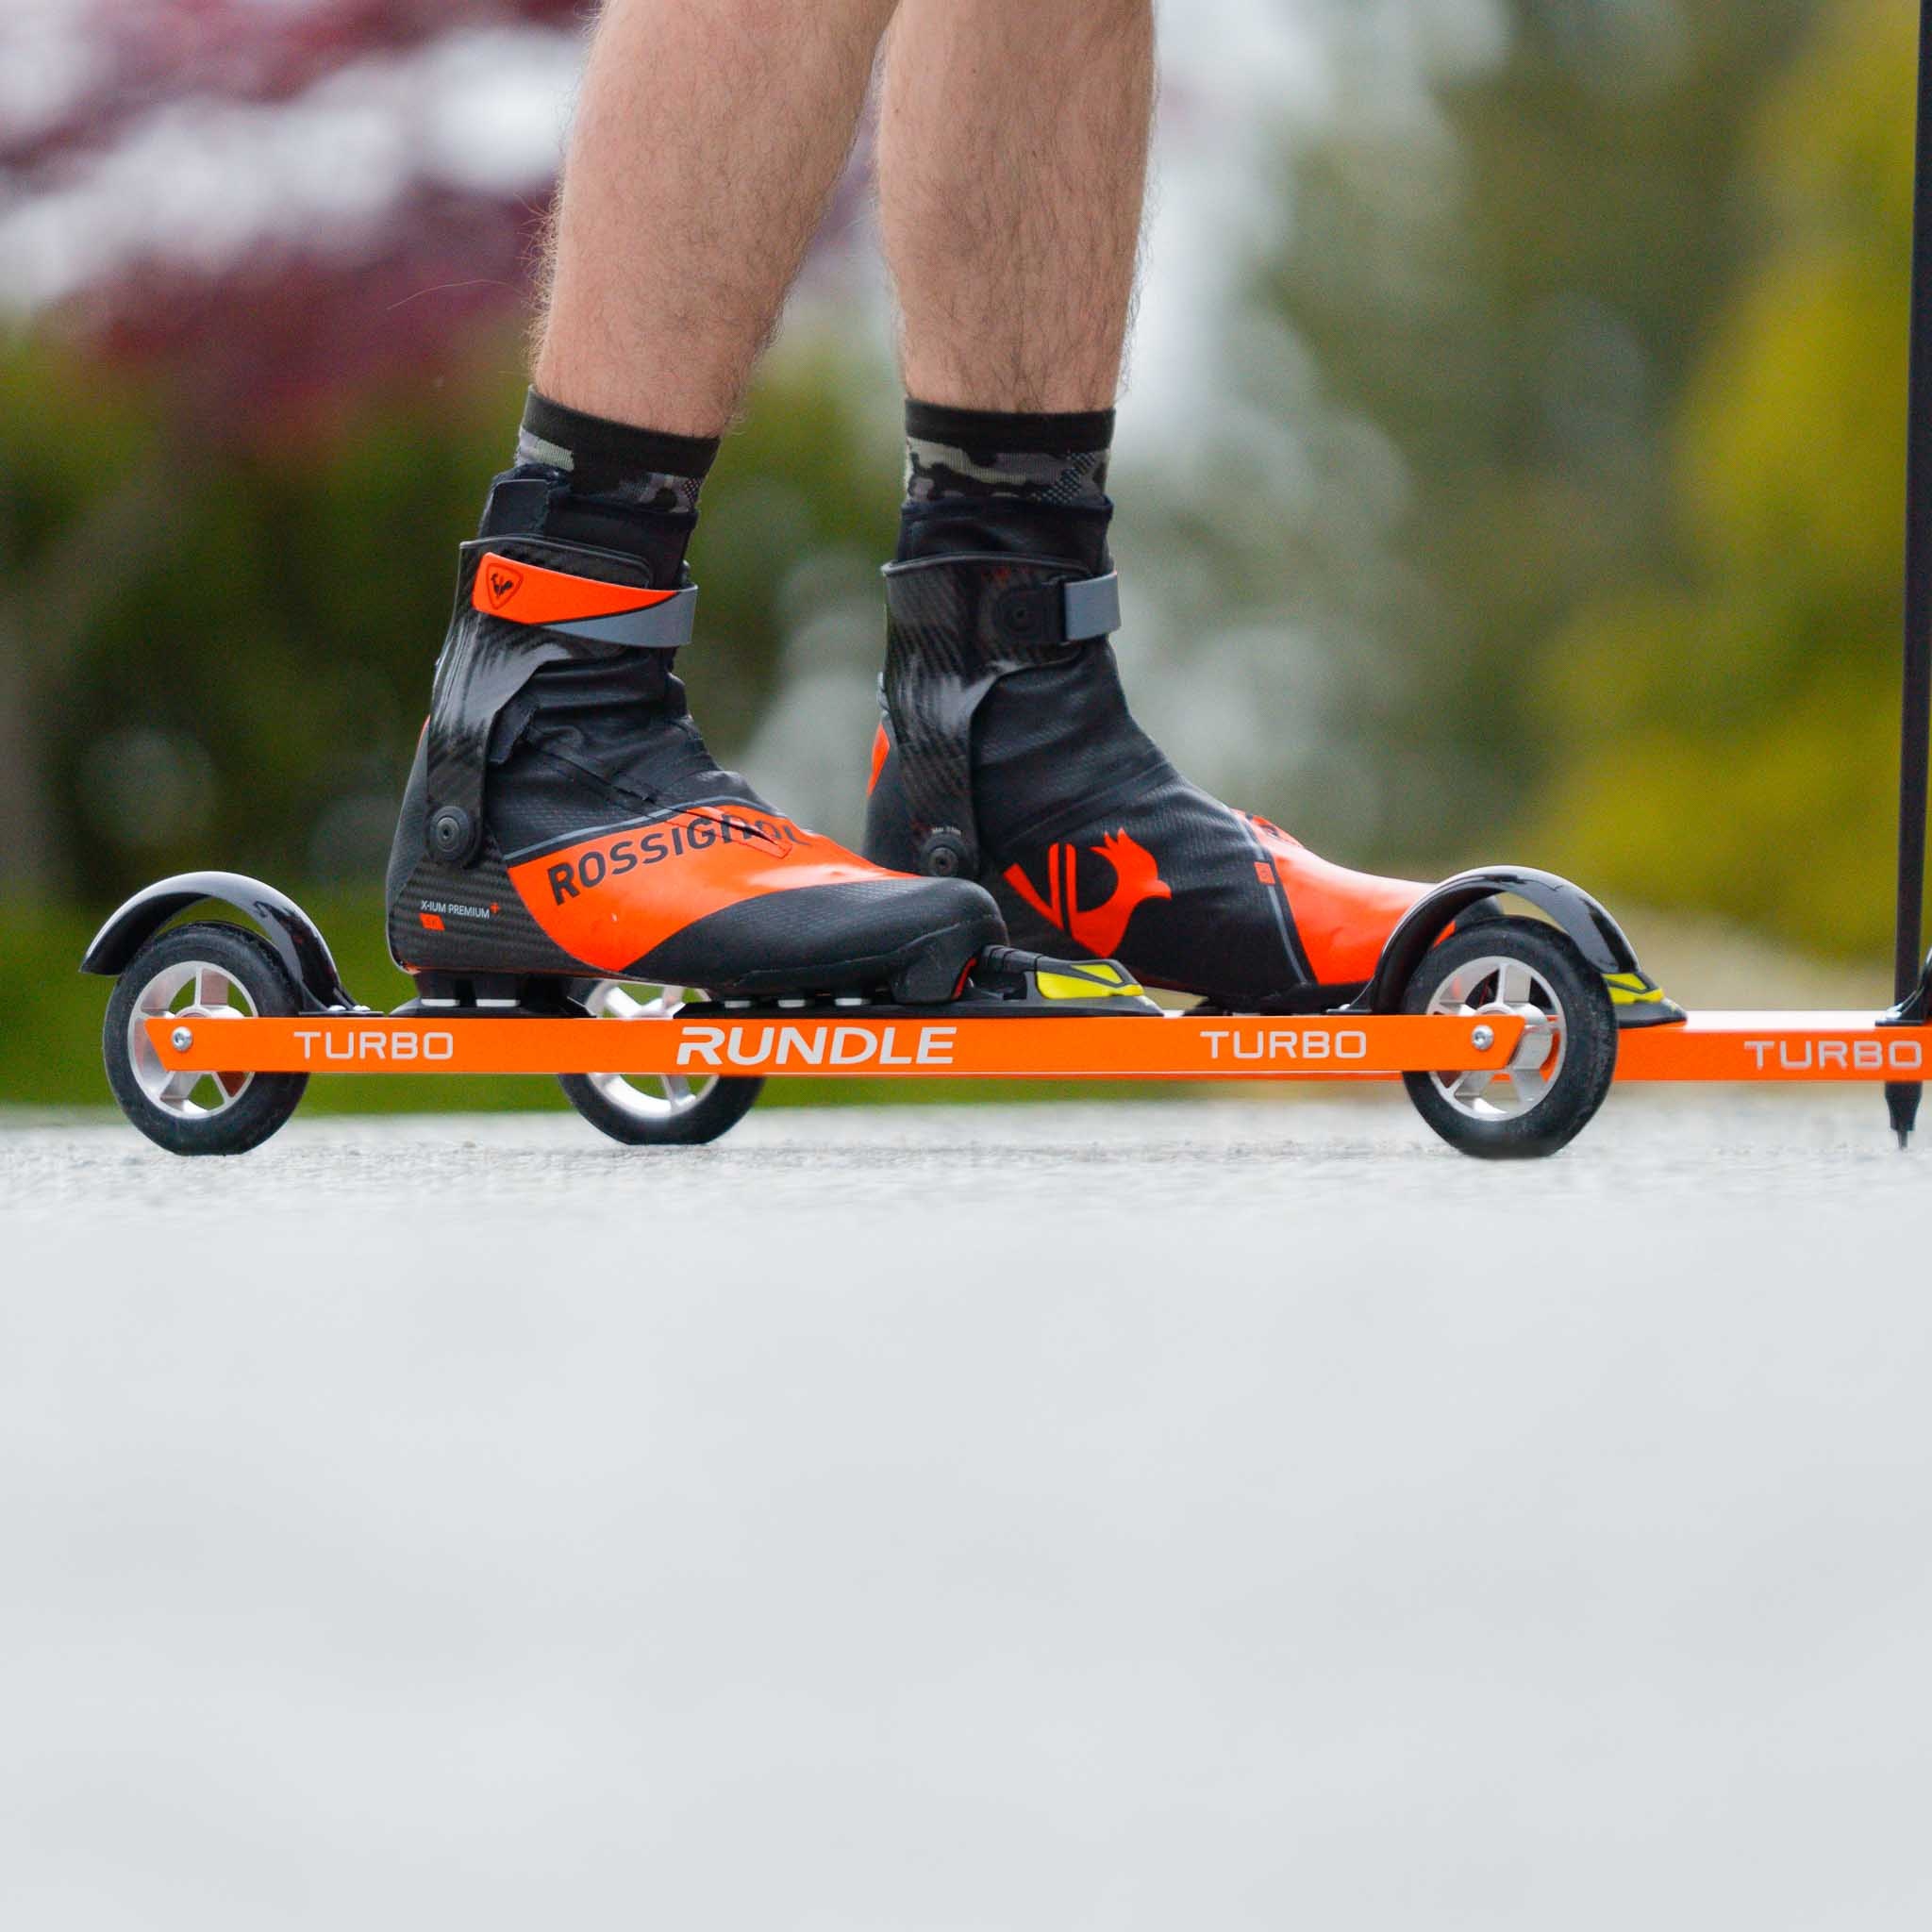
Turbo Skate
DESCRIPTION Choose Turbo Skate for a value roller ski that doesn't compromise on quality. Turbo Skate frames are 6061-T6 aircraft grade aluminum and are coated with Tiger Drylac Safety Orange powder coat for high visibility. These roller skis are assembled in Canada with the same durable skate wheels found on our higher priced models. FEATURES -Premium parts and materials at an economical price -Pre-drilled bindings holes for Fischer roller ski bindings, Salomon Prolink/SNS bindings, and Rottefella roller ski bindings -Designed and assembled in Canada GEOMETRY Wheelbase: 620mm Top Deck Height: 59mm Clearance: 37mm Weight: 1725g/pair (including fenders) Wheel Size: 24x100mm Wheel Speed: #2 Max User Weight: 90Kg
Brand: Rundle
Category: Sporting Goods > Outdoor Recreation > Inline & Roller Skating > Roller Skis > Recreation Roller Skis